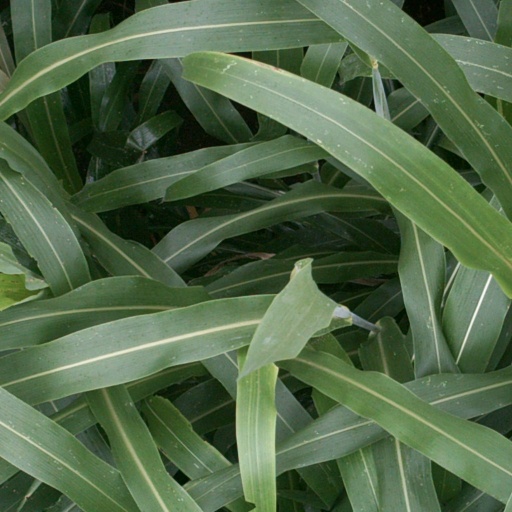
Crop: sorghum